August Is a Wicked Month

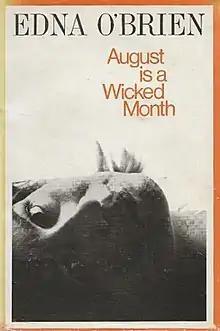
First edition (publ. Jonathan Cape) Cover by Lord Snowdon

August Is a Wicked Month is the 1965 novel by Edna O'Brien, her fourth.